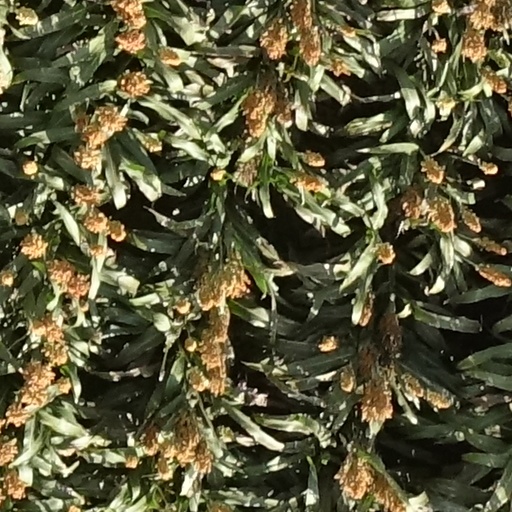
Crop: sorghum